Copanello

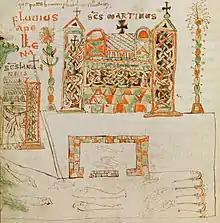
Miniature of the Vivarium monastery from the 7th century

As early as the 1880s, archaeologist François Lenormant had located the Vivarium monastery in the area between the town of Stalettì and the sea, around Copanello Alto. In fact, Cassiodorus described his monastery as being located in a steep, rocky area, which made it impossible to locate it between the mouth of the Alessi river and Catanzaro Lido, since the coast there consisted of nothing more than a long sandy beach. The only likely location was therefore the Stalettì coastline.